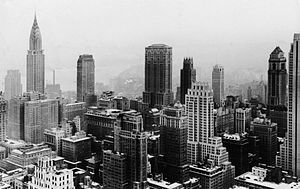
New York City / Historie
Midtown Manhattan, New York City, set fra Rockefeller Center, 1932.
New York City er den folkerigeste by i USA, beliggende på den sydøstligste spids af staten New York. I mere end et århundrede har den forretningsmæssigt, finansielt og kulturelt været et af verdens førende centre, og dens indflydelse på politik, uddannelse, underholdning, sport, medier, mode og kunst bidrager til dens status som en af verdens mest betydningsfulde byer. Som hjemsted for FN er byen også en diplomatisk hovedby. Byens nuværende borgmester er Bill de Blasio.